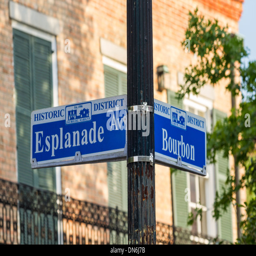
a street sign at the corner